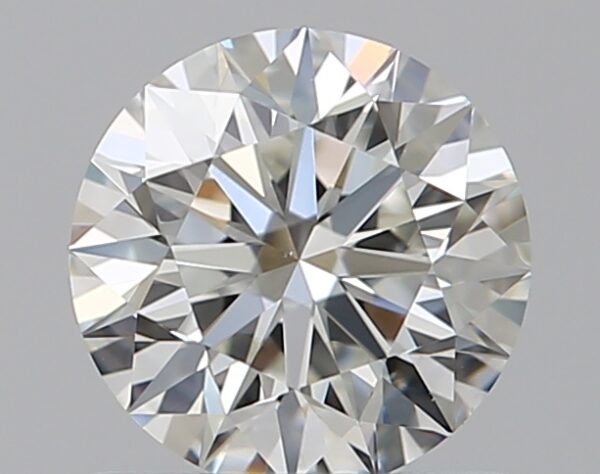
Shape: round
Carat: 0.73
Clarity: VS2
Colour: H
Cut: EX
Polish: EX
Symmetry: EX
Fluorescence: N
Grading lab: GIA
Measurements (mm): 5.73 x 5.76 x 3.6